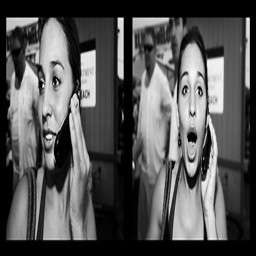
A woman talking on a cell phone in front of another woman.
Two black and white photos of a woman getting news on a cell phone
a female talking on her cellphone and two males behind her
Two different pictures of a woman with a cellphone.
A girl having her picture taken while on a cell phone.